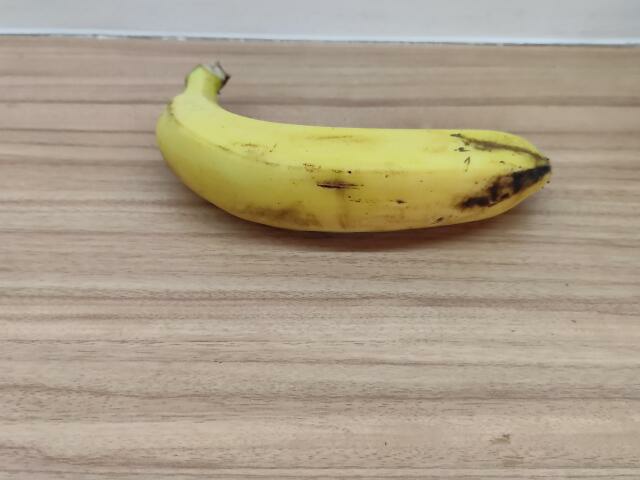
Label: Ripe_Banana